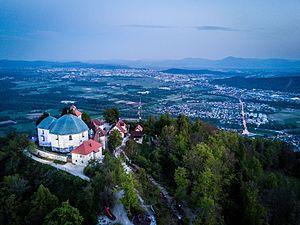
La course de Šmarna Gora est une course en montagne reliant la localité de Tacen dans la périphérie de Ljubljana au sommet de Šmarna Gora en Slovénie. Elle a été créée en 1979.